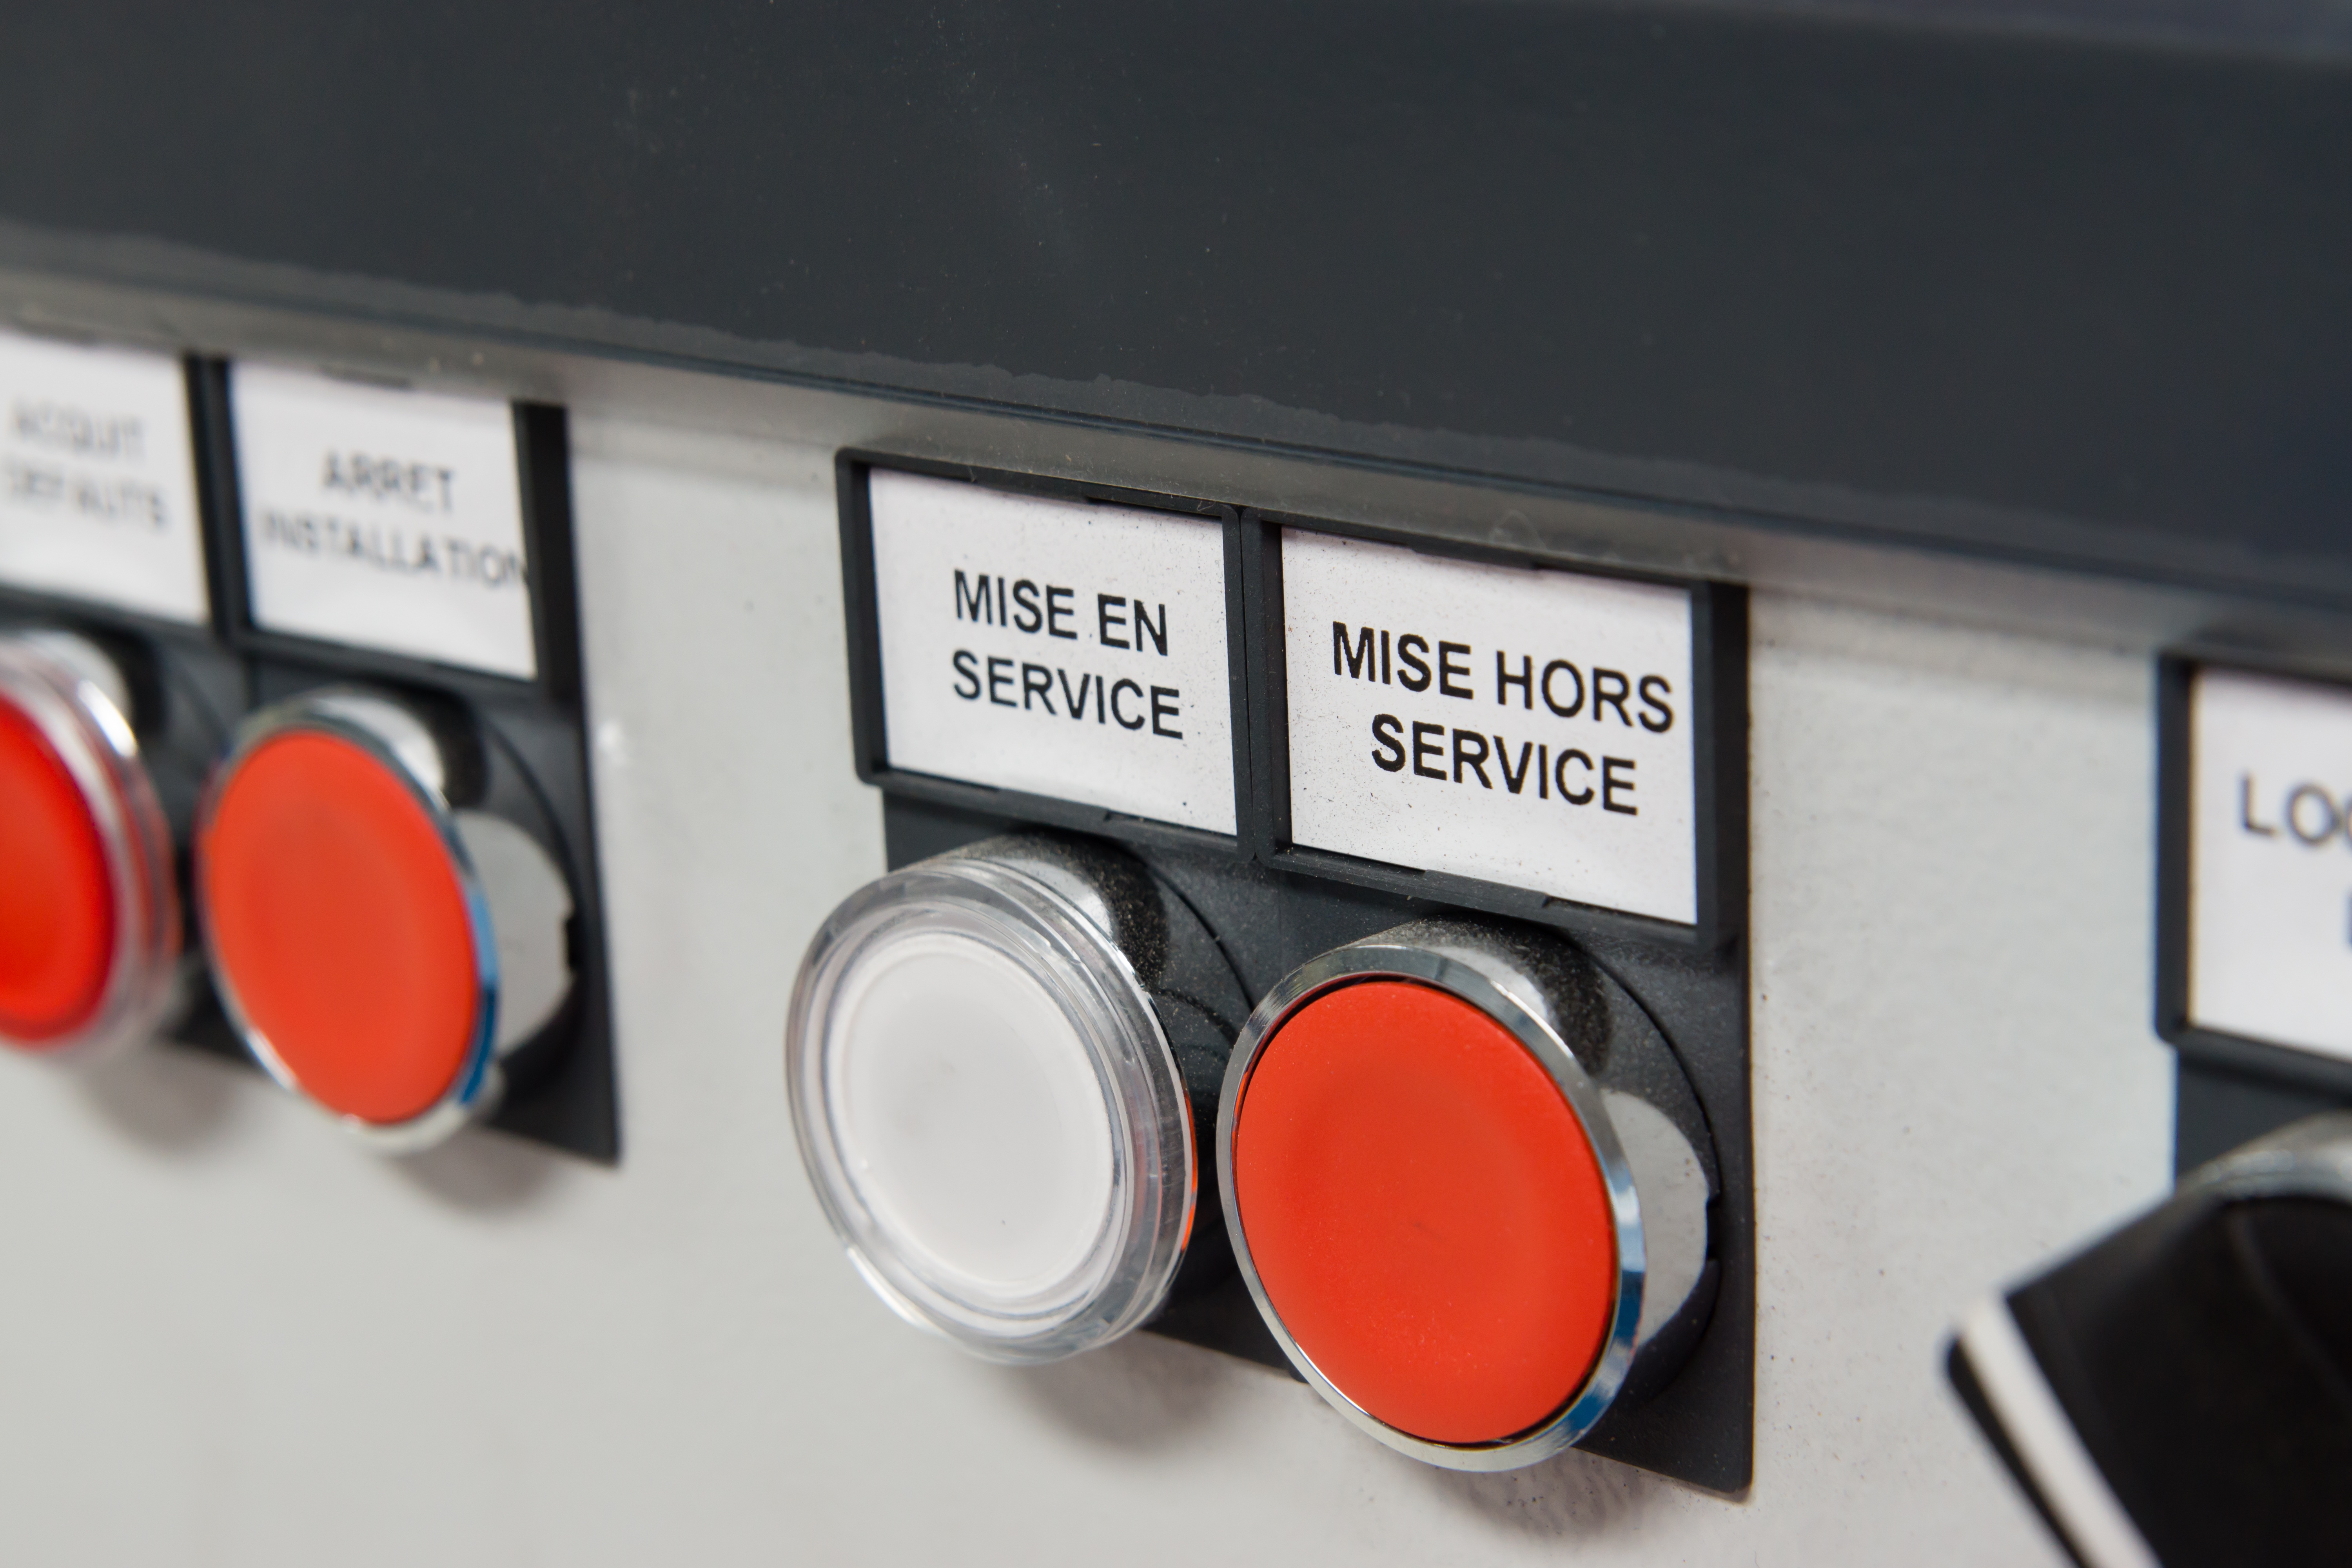
red, color, market, electronics, eye, stop, organ, buttons, stereophonic sound